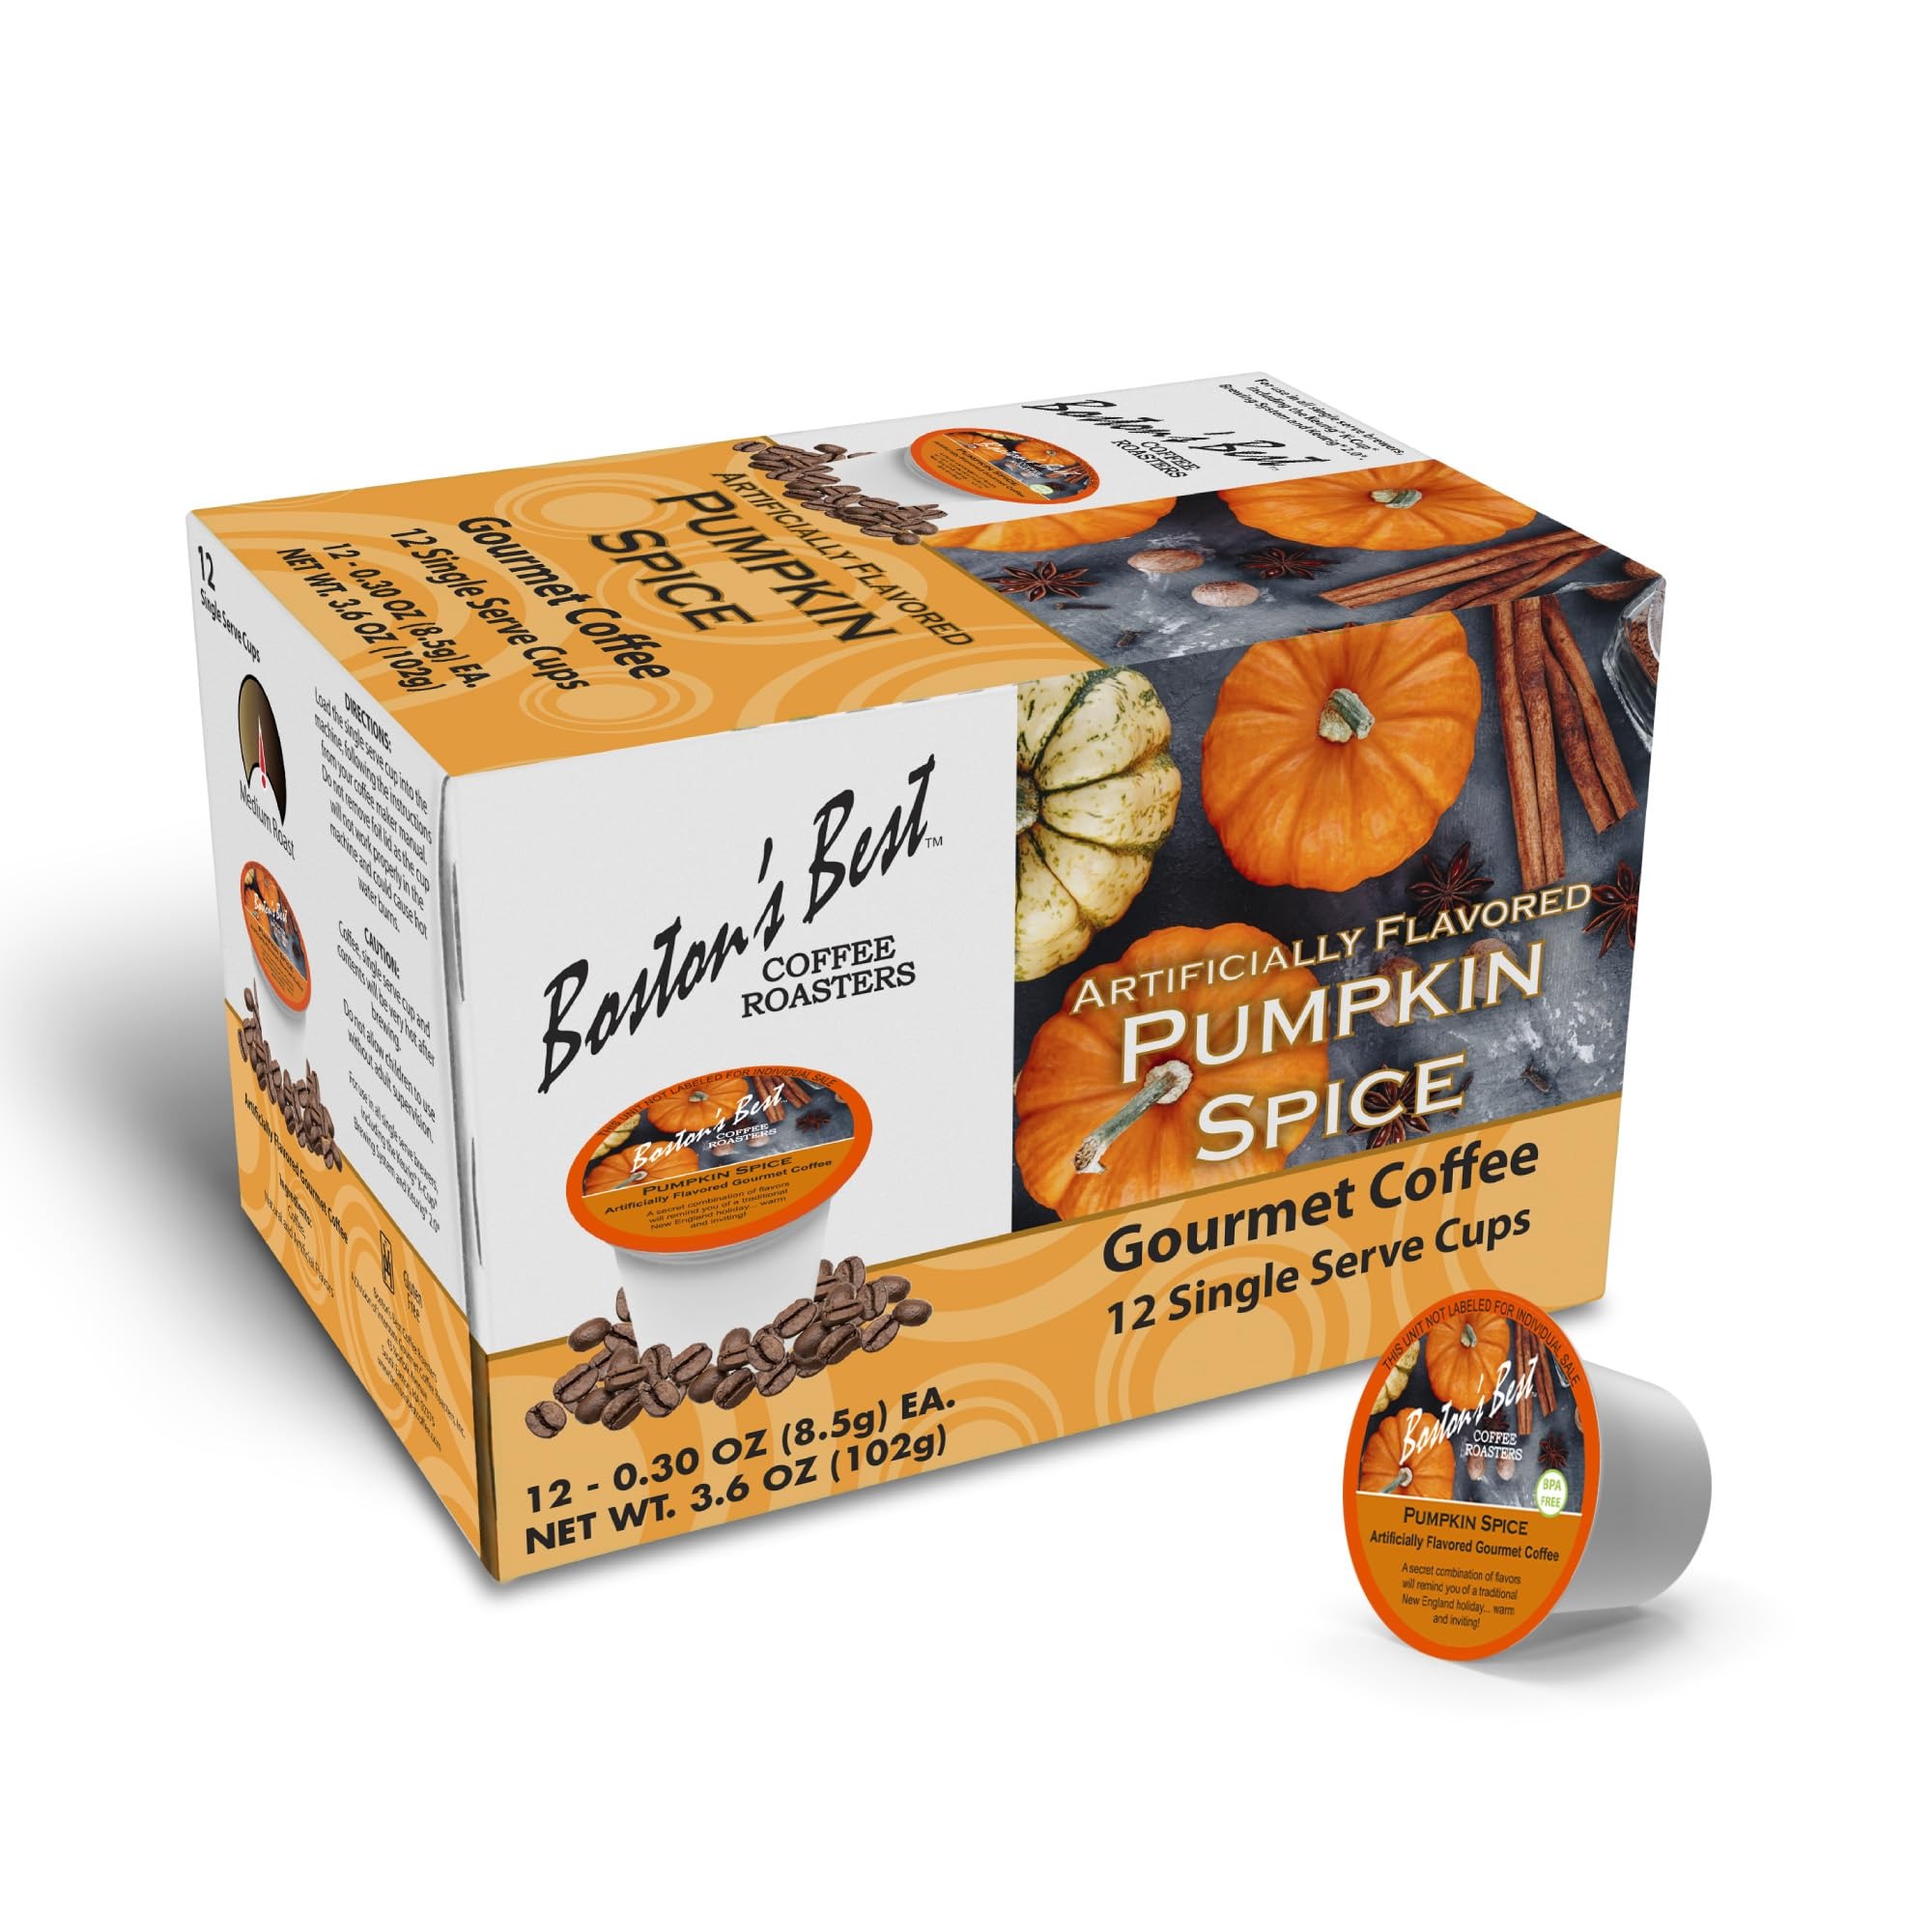
Item Name: Boston’s Best - Fall-Inspired Pumpkin Spice Medium Roast Flavored Gourmet Coffee Compatible with Keurig Coffee Maker, 1 Count (12 Single Serve Cups)
Bullet Point 1: 𝐄𝐧𝐣𝐨𝐲 𝐚 𝐃𝐞𝐥𝐞𝐜𝐭𝐚𝐛𝐥𝐞 𝐀𝐮𝐭𝐮𝐦𝐧 𝐅𝐥𝐚𝐯𝐨𝐫 - Satiate your craving for warmly spiced gourmet coffee with this medium-roast blend. Reminiscent of inviting fall days in New England, each single-serve cup yields a delectable brew that livens up your senses with every sip.
Bullet Point 2: 𝐓𝐚𝐬𝐭𝐞 𝐭𝐡𝐞 𝐃𝐢𝐟𝐟𝐞𝐫𝐞𝐧𝐜𝐞 - Savor the remarkable taste of Pumpkin Spice coffee. Our Profile Roasting System fully extracts every bean’s superior flavor. Instead of a Breakfast Blend coffee or French Vanilla coffee, enjoy our Pumpkin Spice Blend - available in coffee ground packs & single serve coffee cups.
Bullet Point 3: 𝐂𝐨𝐦𝐩𝐚𝐭𝐢𝐛𝐥𝐞 𝐰𝐢𝐭𝐡 𝐊𝐞𝐮𝐫𝐢𝐠 𝐂𝐨𝐟𝐟𝐞𝐞 𝐌𝐚𝐤𝐞𝐫𝐬 - You can use each single-serve cup in single-serve coffee makers. Every cup is compatible with Keurig & Keurig 2.0 (Boston’s Best Coffee is not affiliated with or approved by Keurig, Inc.).
Bullet Point 4: 𝐅𝐫𝐨𝐦 𝐂𝐡𝐨𝐢𝐜𝐞 𝐂𝐨𝐟𝐟𝐞𝐞 𝐁𝐞𝐚𝐧𝐬 𝐀𝐫𝐨𝐮𝐧𝐝 𝐭𝐡𝐞 𝐆𝐥𝐨𝐛𝐞 - Our medium roast coffee single-serve cups & packs are made from selected coffee beans from various regions worldwide.
Bullet Point 5: 𝐀 𝐑𝐨𝐚𝐬𝐭𝐞𝐫 𝐨𝐟 𝐃𝐢𝐬𝐭𝐢𝐧𝐜𝐭𝐢𝐨𝐧 𝐒𝐢𝐧𝐜𝐞 𝟏𝟗𝟕𝟗 - We carefully craft each batch so you can enjoy every cup of our widely acclaimed brew that’s roasted & packed in the USA. Choose from our selection, which includes Donut Shop coffee medium roast, Breakfast Blend, French Vanilla coffee, Colombian coffee, & more.
Product Description: <p>Feel your senses come alive with every sip of gourmet coffee from Boston’s Best Coffee. As our valued customer, expect no less than an excellent coffee that meets your expectations. We carefully craft each batch, so you can enjoy every cup of our widely celebrated brew.</p><p>Savor the Superior DifferenceThanks to our state-of-the-art Profile Roasting System, you can take pleasure in enjoying delectable coffee with a roasting profile that perfectly matches your preference. This system allows us to extract each bean’s excellent flavor. Our ability to maintain consistency in every roast combined with the flexibility &amp; versatility of our products sets Boston’s Best Coffee apart from the rest.&nbsp;</p><p>Maintaining Optimum Quality ThroughoutFrom sorting to packaging our delectable blends, we maintain excellent quality in every process. We even infuse all our packaged coffees with nitrogen to keep them fresh. To ensure that each batch of green coffee beans we import meets the desired flavor and our optimal standards, we taste and subject it to stringent trials.</p><p>Single-Serve Pod &amp; Ground Coffee BlendsOur coffee capsules come in 144, 96, 80, 72, 42, &amp; 12 counts of single-serve cups while our ground coffee is available in 11 oz. packs.&nbsp;</p><p>French Roast<br>French Vanilla<br>Vanilla Hazelnut<br>Hazelnut Decaf<br>Cinnamon Hazelnut<br>Maple Cinnamon<br>Breakfast<br>Donut Shop<br>Donut Shop Decaf<br>Pumpkin Spice<br>Hazelnut Creme<br>Colombian<br>Jamaican Me Crazy<br>Morning Glory<br>Private Reserve<br>Chocolate Raspberry<br>White Chocolate Cake<br>Aloha Coconut<br>Toasted Almond<br>Brown Toffee Crunch<br>Coffee Shop<br>Italian Roast<br>Mud Slide (in 11 oz. pack only)<br>Snick a Doodle (in 11 oz. pack only)<br>Blueberry (in 11 oz. pack only)</p><p>Assortment Blends<br>Fall<br>Holiday<br>Variety<br>Decaf</p><p>Savor the taste of perfection with every cup of brew from Boston’s Best Coffee.</p>
Value: 12.0
Unit: Count

Price: 5.92